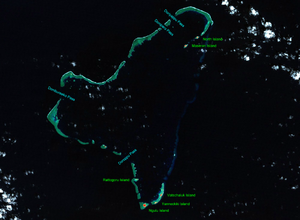
Ngulu est un atoll corallien de neuf îles situé à l'ouest des îles Carolines dans l'océan Pacifique. Il appartient aux îles extérieures de Yap. Du point de vue administratif, c'est une municipalité de l'État de Yap, dans les États fédérés de Micronésie. C'est l'atoll le plus occidental des États fédérés de Micronésie. Il est situé sur la même zone de subduction que les îles Yap, au point de rencontre de la plaque philippine et de la plaque pacifique.